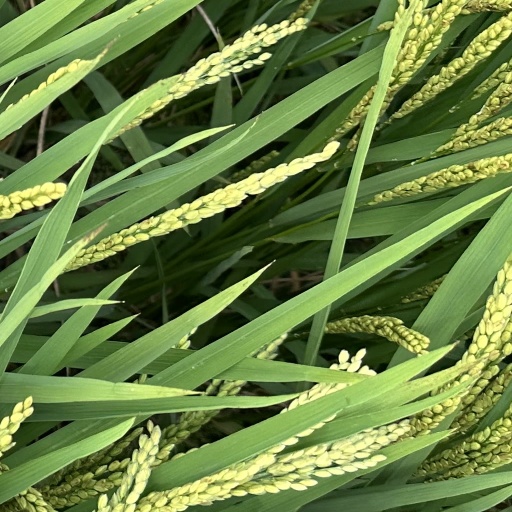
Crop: rice